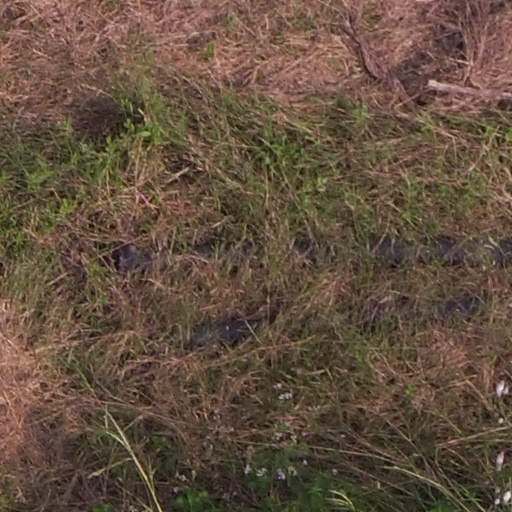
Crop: maize; corn